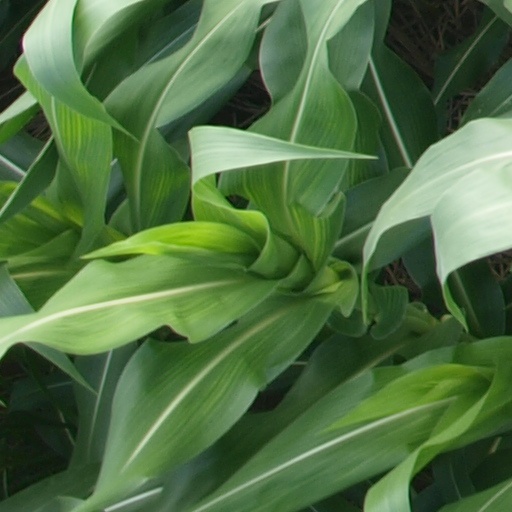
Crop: maize; corn